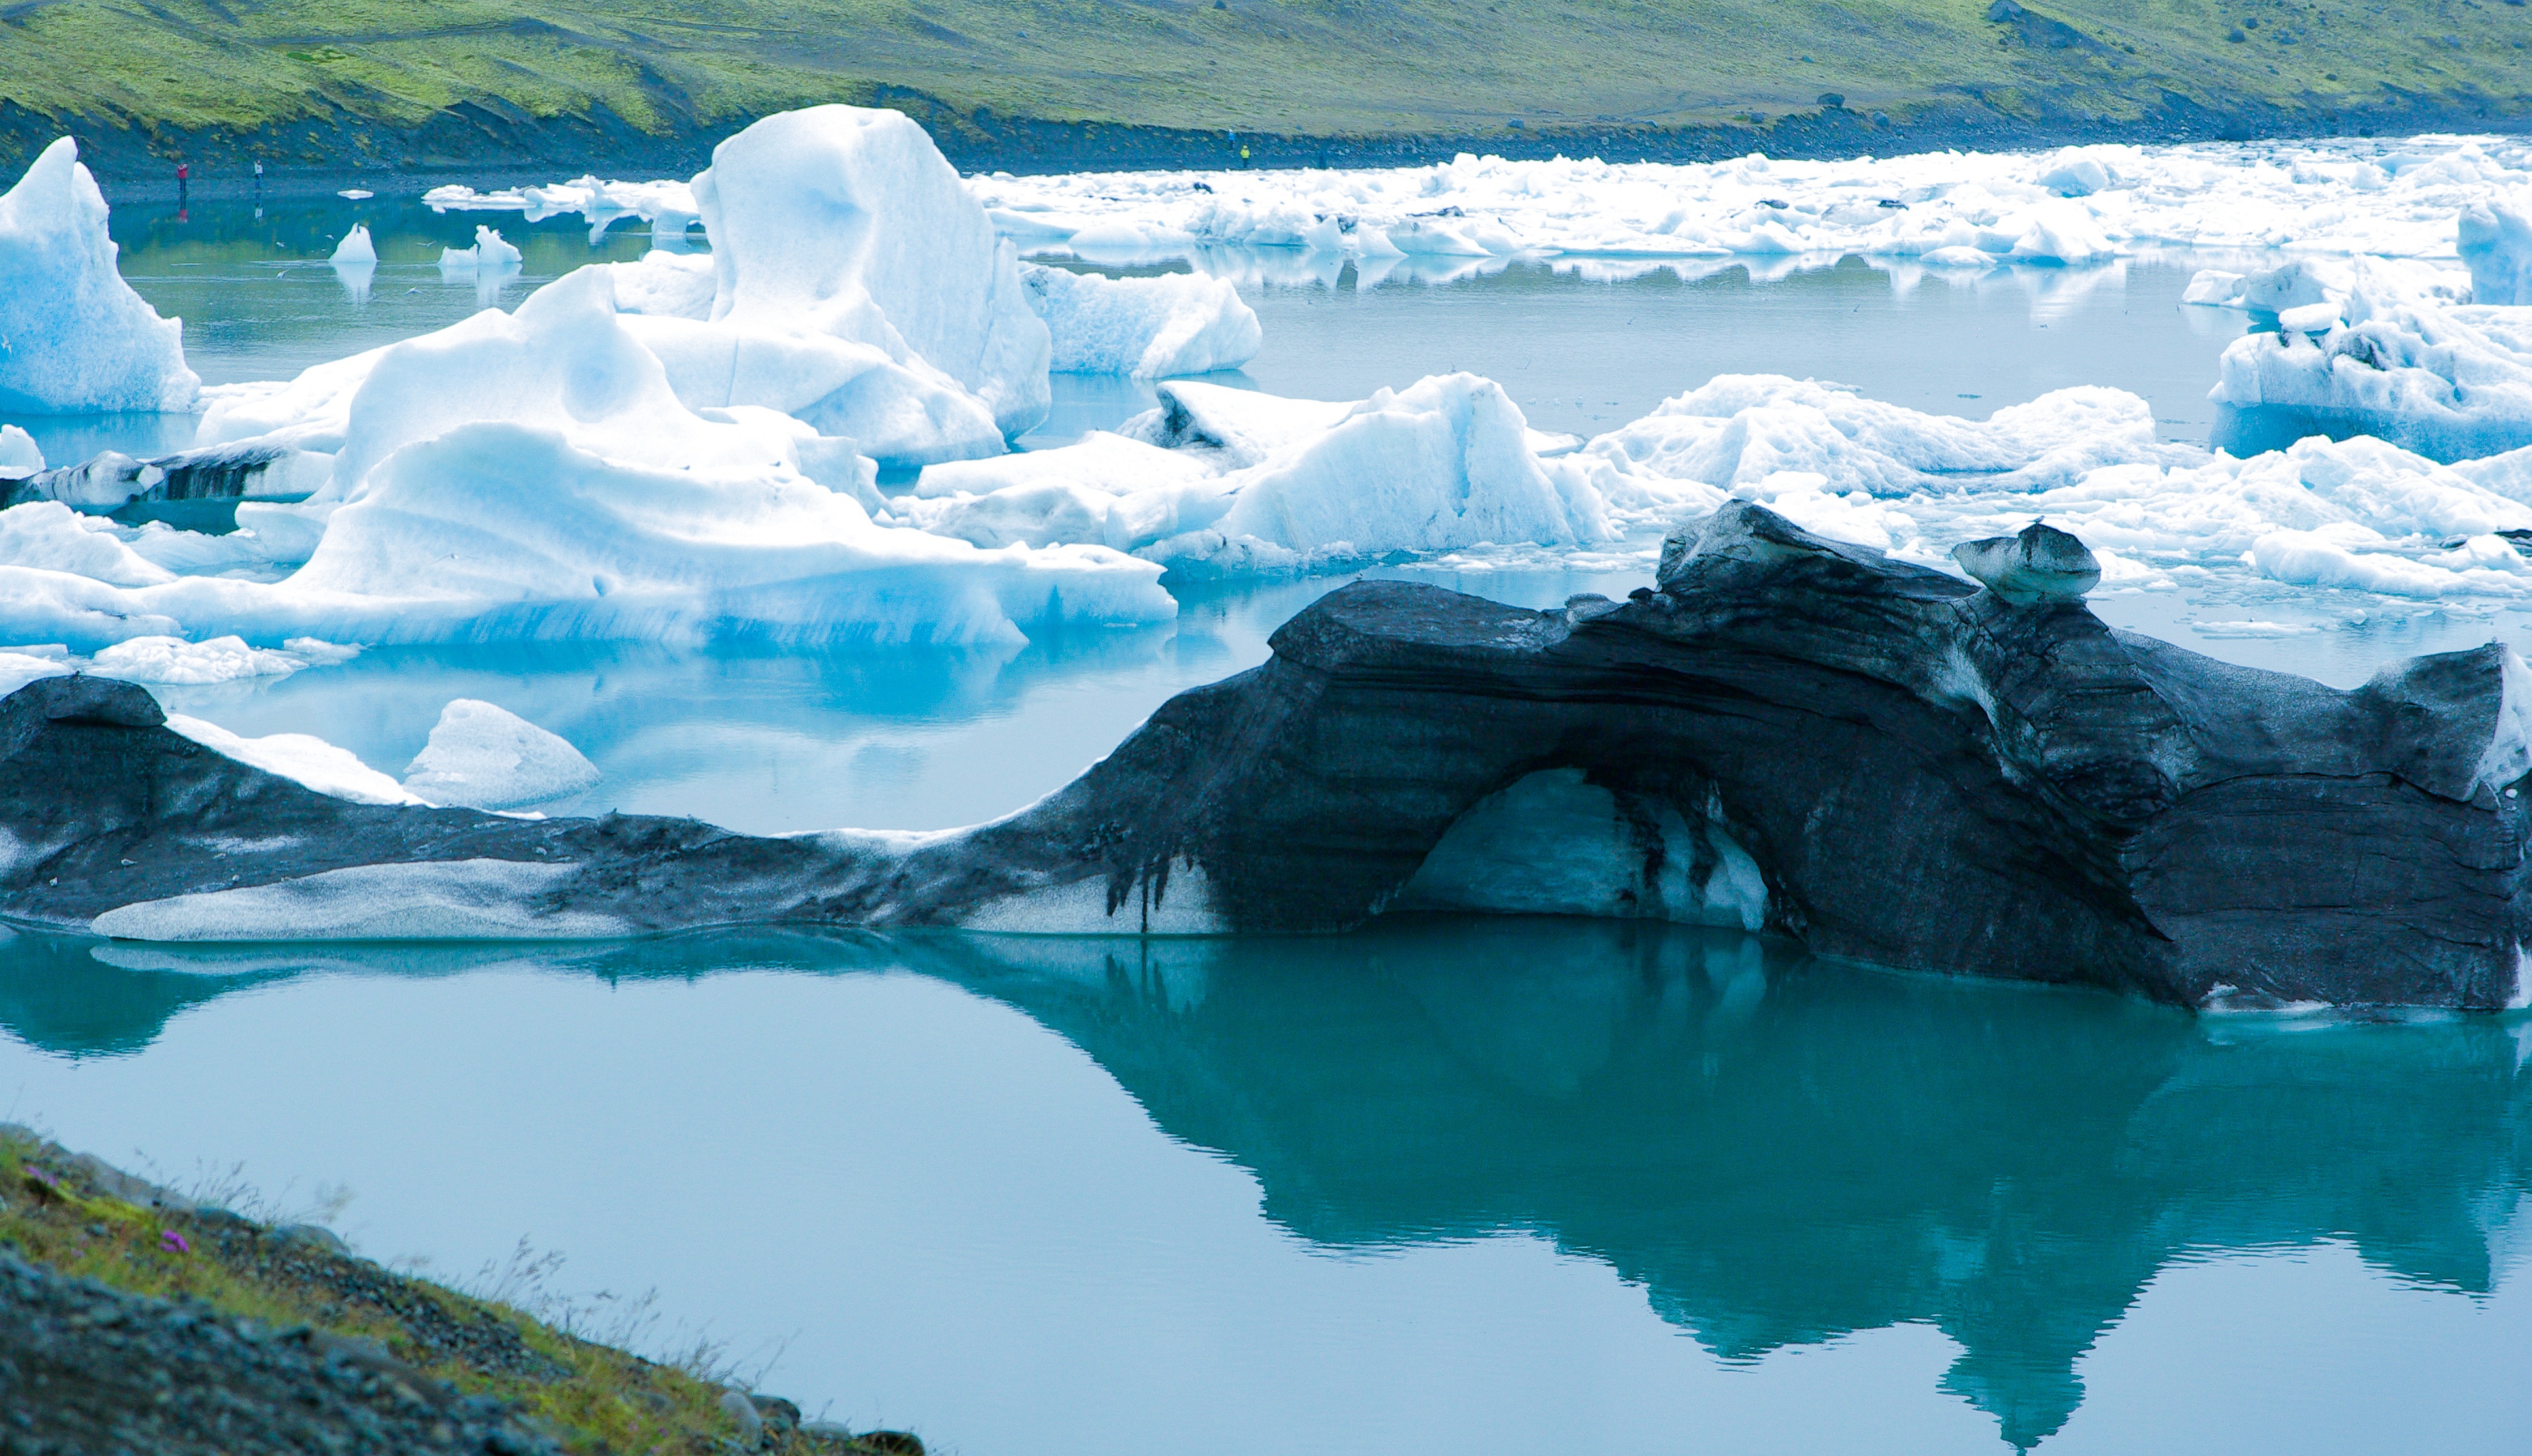
ice, reflection, glacier, fjord, iceland, arctic, iceberg, landform, arctic ocean, glacial landform, ice cap, sea ice, polar ice cap